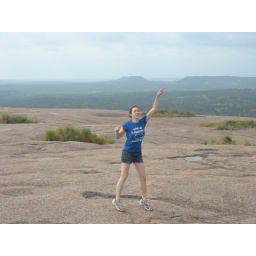
i was imitating two little boys that were dancing around the top of the rock